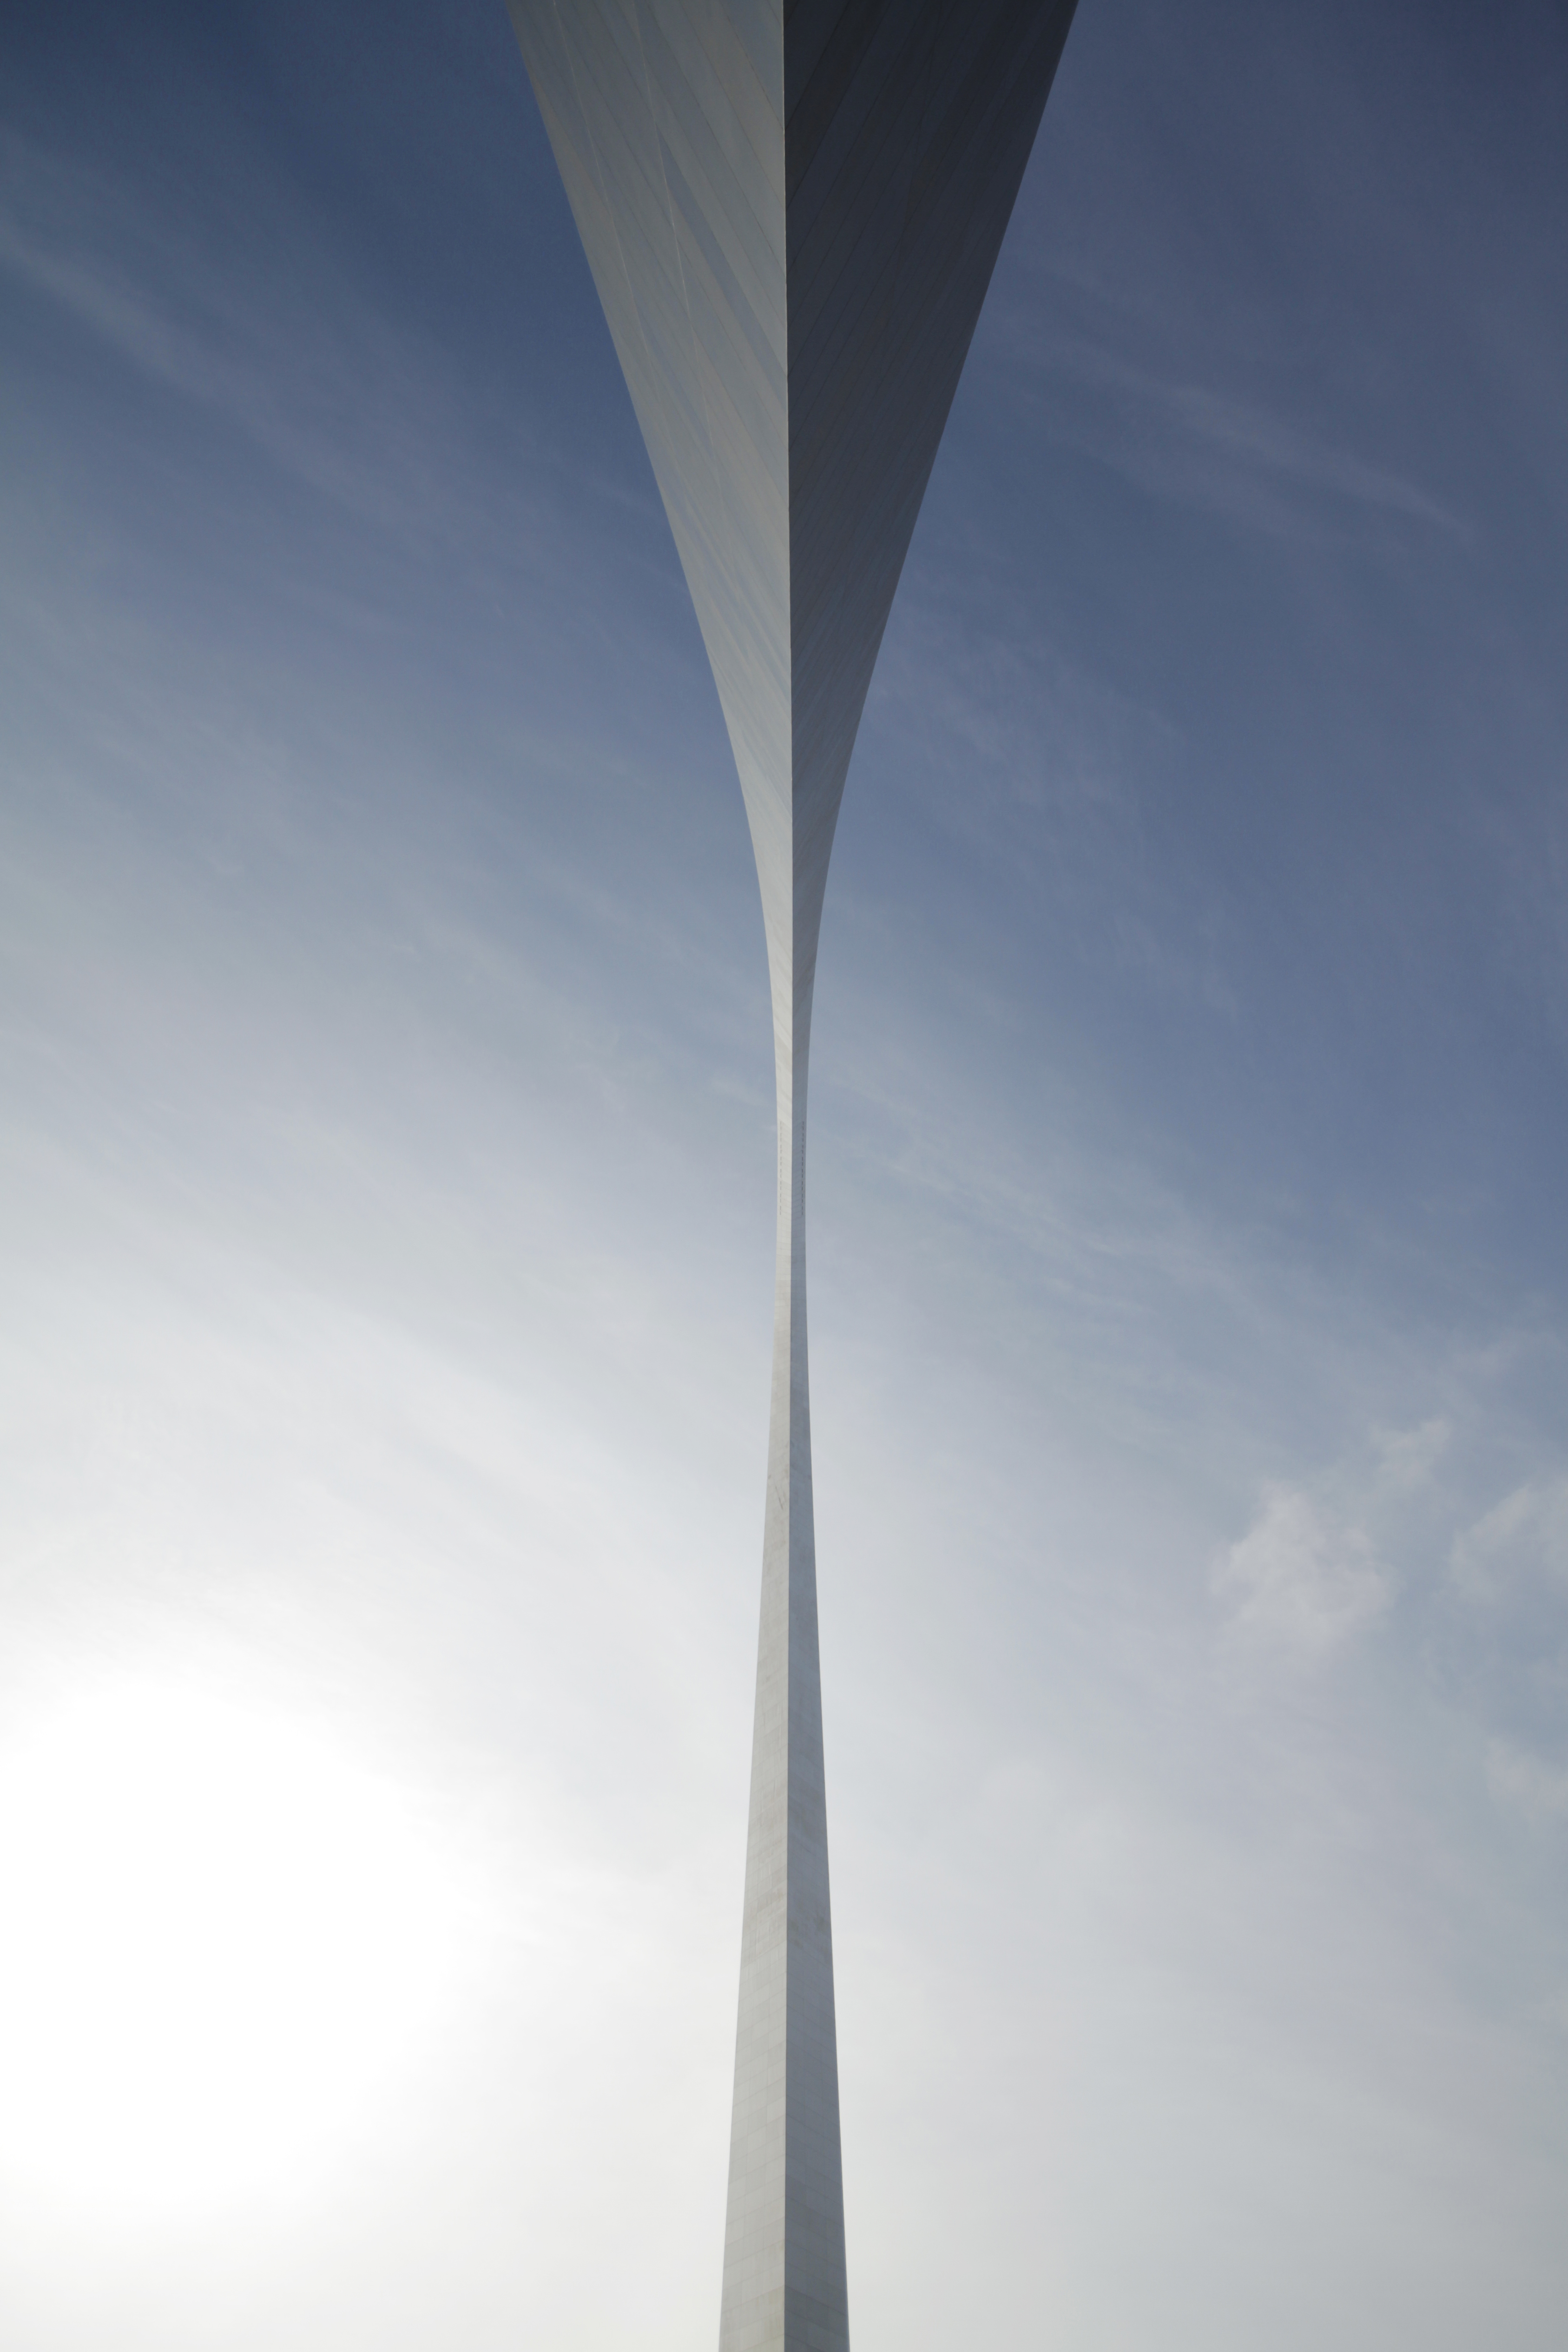
cloud, sky, wind, building, skyscraper, line, wind turbine, street light, lighting, art